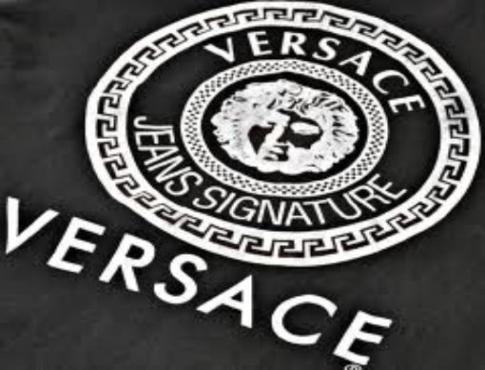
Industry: Clothes